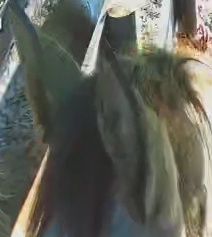
Face region: ears (position_of_ears)
Pain indicator: not_present